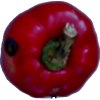
Label: red_pepper